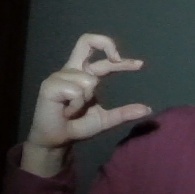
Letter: thal